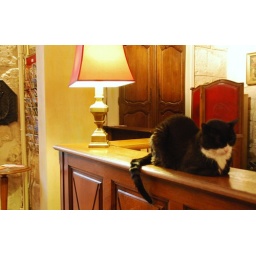
She was sitting on the reception desk in the morning.